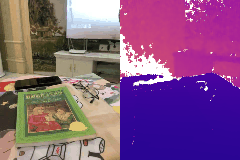
Label: book